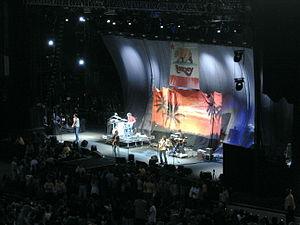
Rooney est un groupe de rock indépendant américain, originaire de Los Angeles, en Californie. Le groupe est actuellement composé trois membres : Robert Schwartzman, Boaz Roberts, et Sean Sobash.